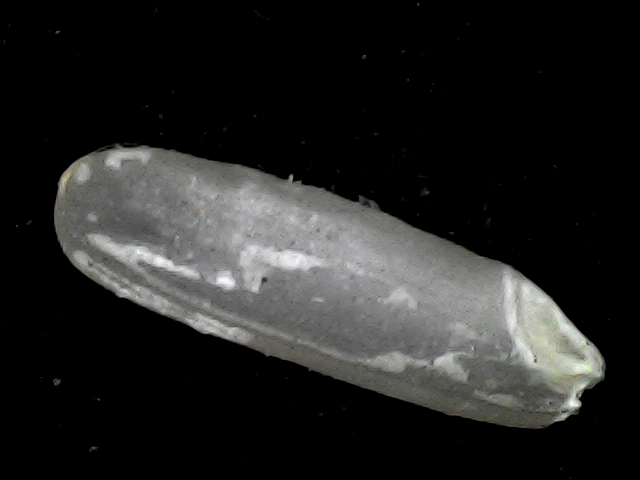
Rice variety: BD87